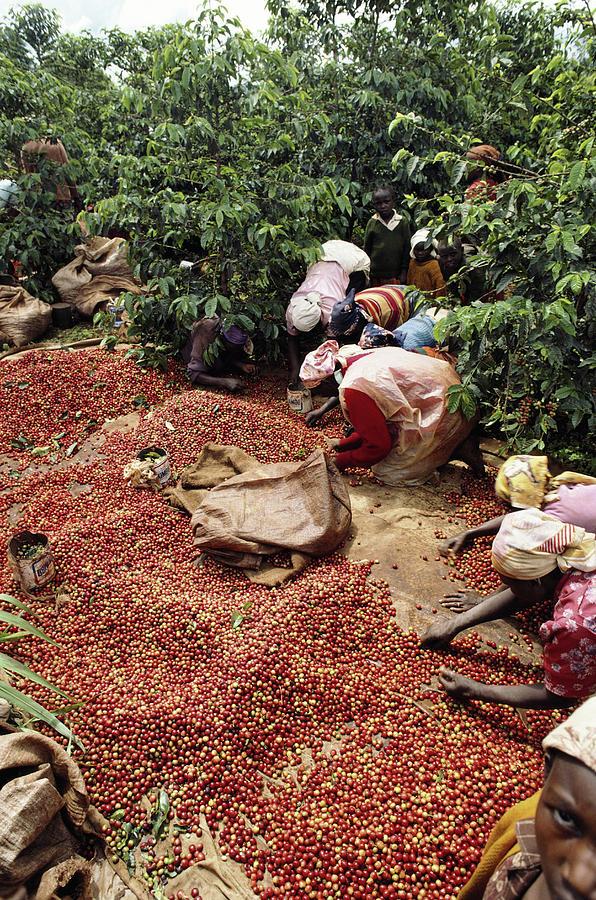
Wakulima wakivuna mazao ya kahawa kutoka kwenye mashamba yenye misitu mnene na mimea ya kahawa, hali hii inaakisi kilimo cha mazao ya biashara. Kahawa ni zao maarufu la biashara linalolimwa kwa wingi kwa ajili ya kuuzwa ndani na nje ya nchi.